List of Doctors characters introduced in 2021

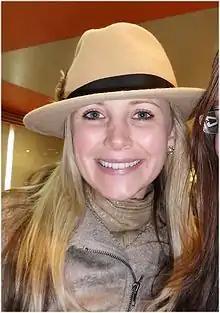
Carley Stenson portrays Harriet Shelton.

Harriet Shelton, portrayed by Carley Stenson, first appeared on 28 April 2021 and made her final appearance on 28 September 2021. Harriet is introduced as a police sergeant at Letherbridge Police Station. Stenson began filming for the soap in February 2021, and she confirmed her casting on Instagram on 19 April 2021, where she expressed her gratitude to be appearing on "Doctors". Stenson's followers expressed their excitement to see her in the soap, describing her as "the most beautiful policewoman" and stating that they will watch "Doctors" to see her.